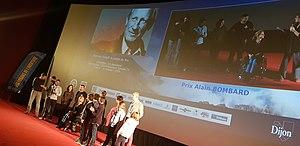
Festival International du Film d'Aventure de Dijon, Prix Alain Bombard 2019 remis à Éric Beauducel pour son film «
Éric Beauducel, né en 1966, est un auteur, scénariste et réalisateur français de films documentaires.